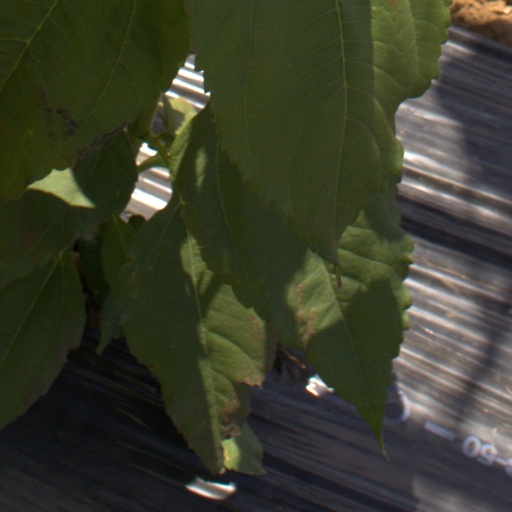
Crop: Jerusalem artichoke